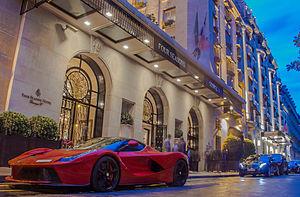
Four Seasons Hotel George-V est un hôtel construit en 1928, situé au 31 avenue George-V, dans le quartier des Champs-Élysées du 8ᵉ arrondissement de Paris. Il est la propriété du prince saoudien Al walid ben Talal Al Saoud mais reste géré par le groupe hôtelier Four Seasons Hotel.
La onzième saison de Top Chef, est une émission de télévision franco-belge de téléréalité culinaire, diffusée chaque semaine sur M6 du mercredi 19 février 2020 au mercredi 17 juin 2020 et sur RTL-TVI depuis le lundi 24 février 2020. Elle est animée par Stéphane Rotenberg.